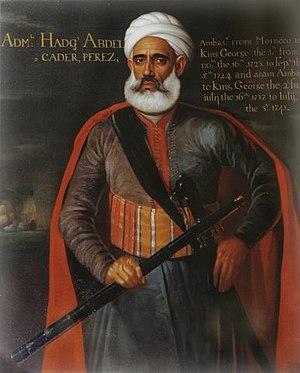
Abdelkader Pérez est ambassadeur marocain en Angleterre en 1723 puis de nouveau en 1737. Il fut aussi Grand Amiral de Salé. Le 29 août 1724, il a rencontré le roi George I et le Prince de Galles. Son nom de famille espagnol Perez indique sa descendance de réfugiés morisques.
Habité dès la préhistoire par des populations berbères, le Maroc et son territoire ont connu des peuplements phéniciens, carthaginois, romains, vandales, byzantins et arabes. C'est en 788, lors de son exil qu'Idris Iᵉʳ, fuyant les persécutions du califat des Abbassides, a donné naissance à un État dans le Maghreb al-Aqsa. Depuis, le Maroc a toujours gardé, si ce n'est une indépendance absolue, du moins une très forte autonomie.
L'alliance anglo-marocaine a été établie à la fin du XVIᵉ siècle et le début du XVIIᵉ siècle entre les royaumes de l'Angleterre et du Maroc. Les accords commerciaux avaient été établis par la reine Élisabeth Iʳᵉ d'Angleterre et le sultan marocain Ahmed al-Mansour sur la base d'une hostilité mutuelle au roi espagnol Philippe II. Le commerce des armes a dominé les échanges et les nombreuses tentatives de la collaboration militaire directe ont été aussi faites.
L'ambassadeur du Maroc au Royaume-Uni, est le plus haut représentant diplomatique du Maroc dans le Royaume-Uni.